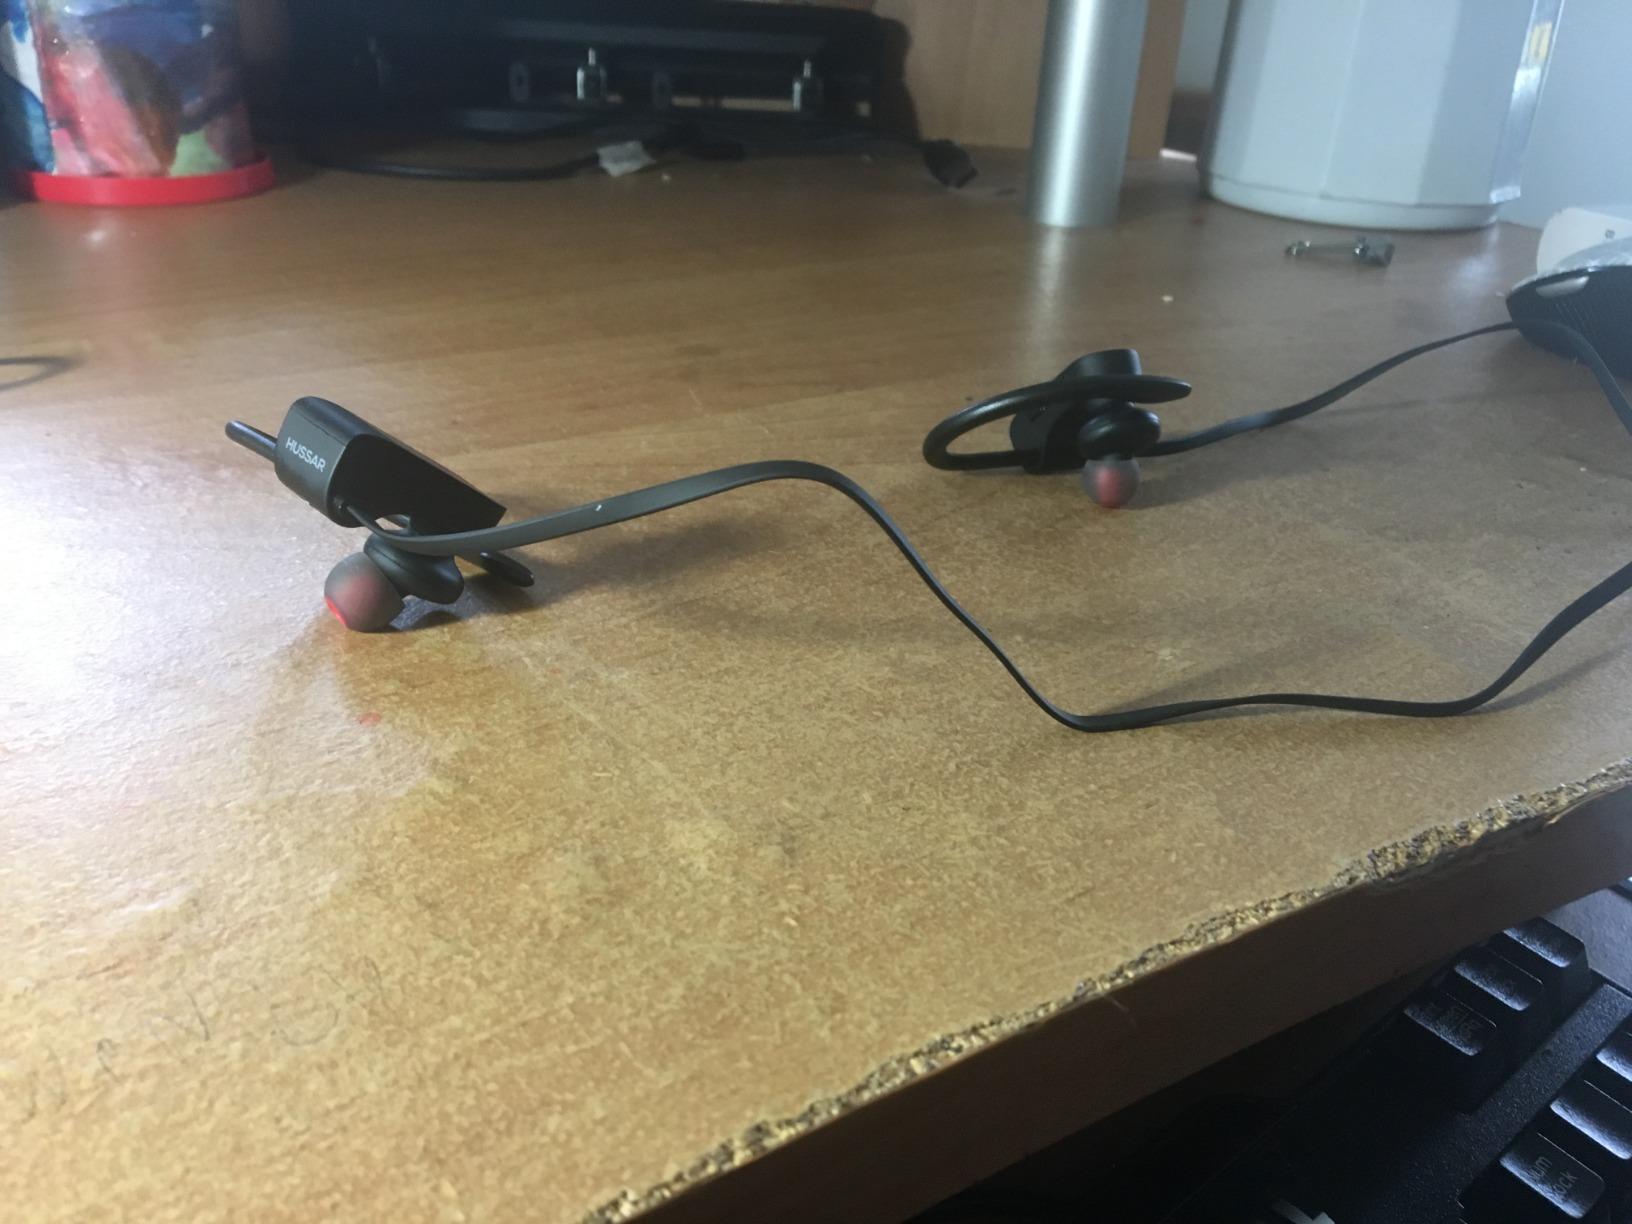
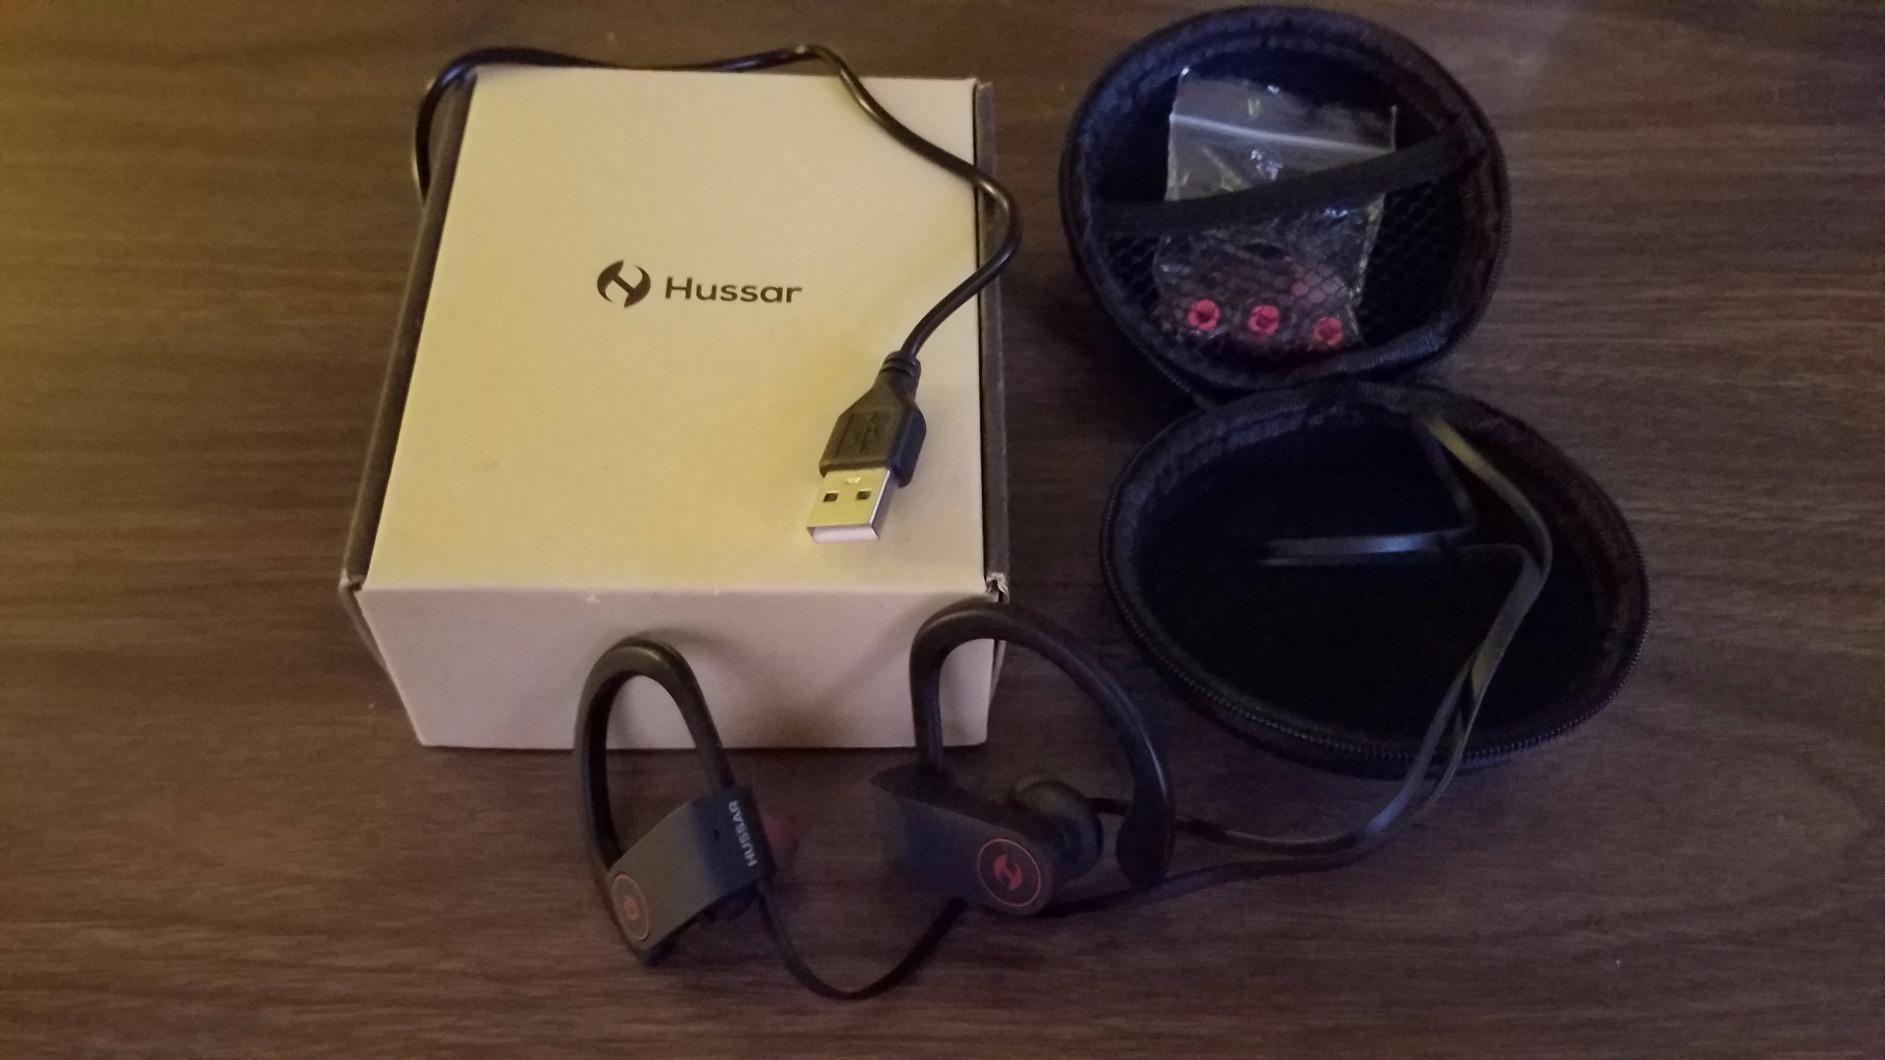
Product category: headphones
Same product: yes